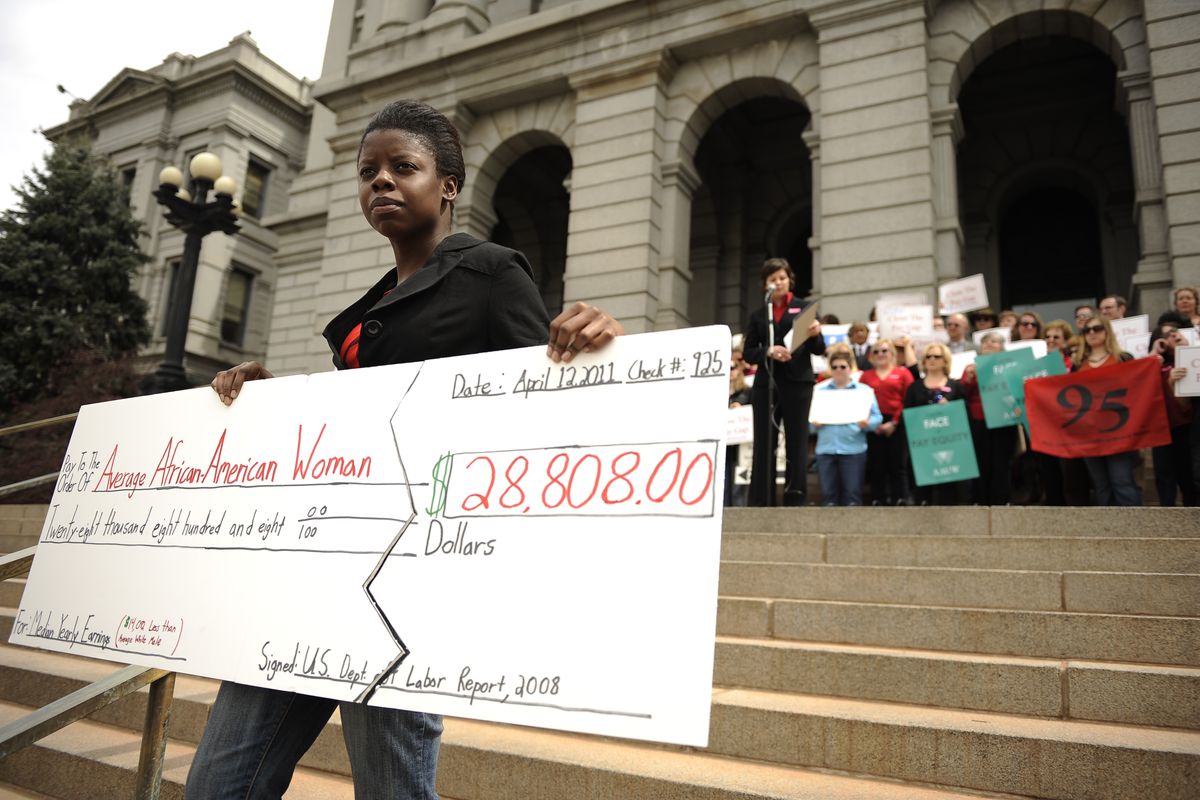
Gender: women